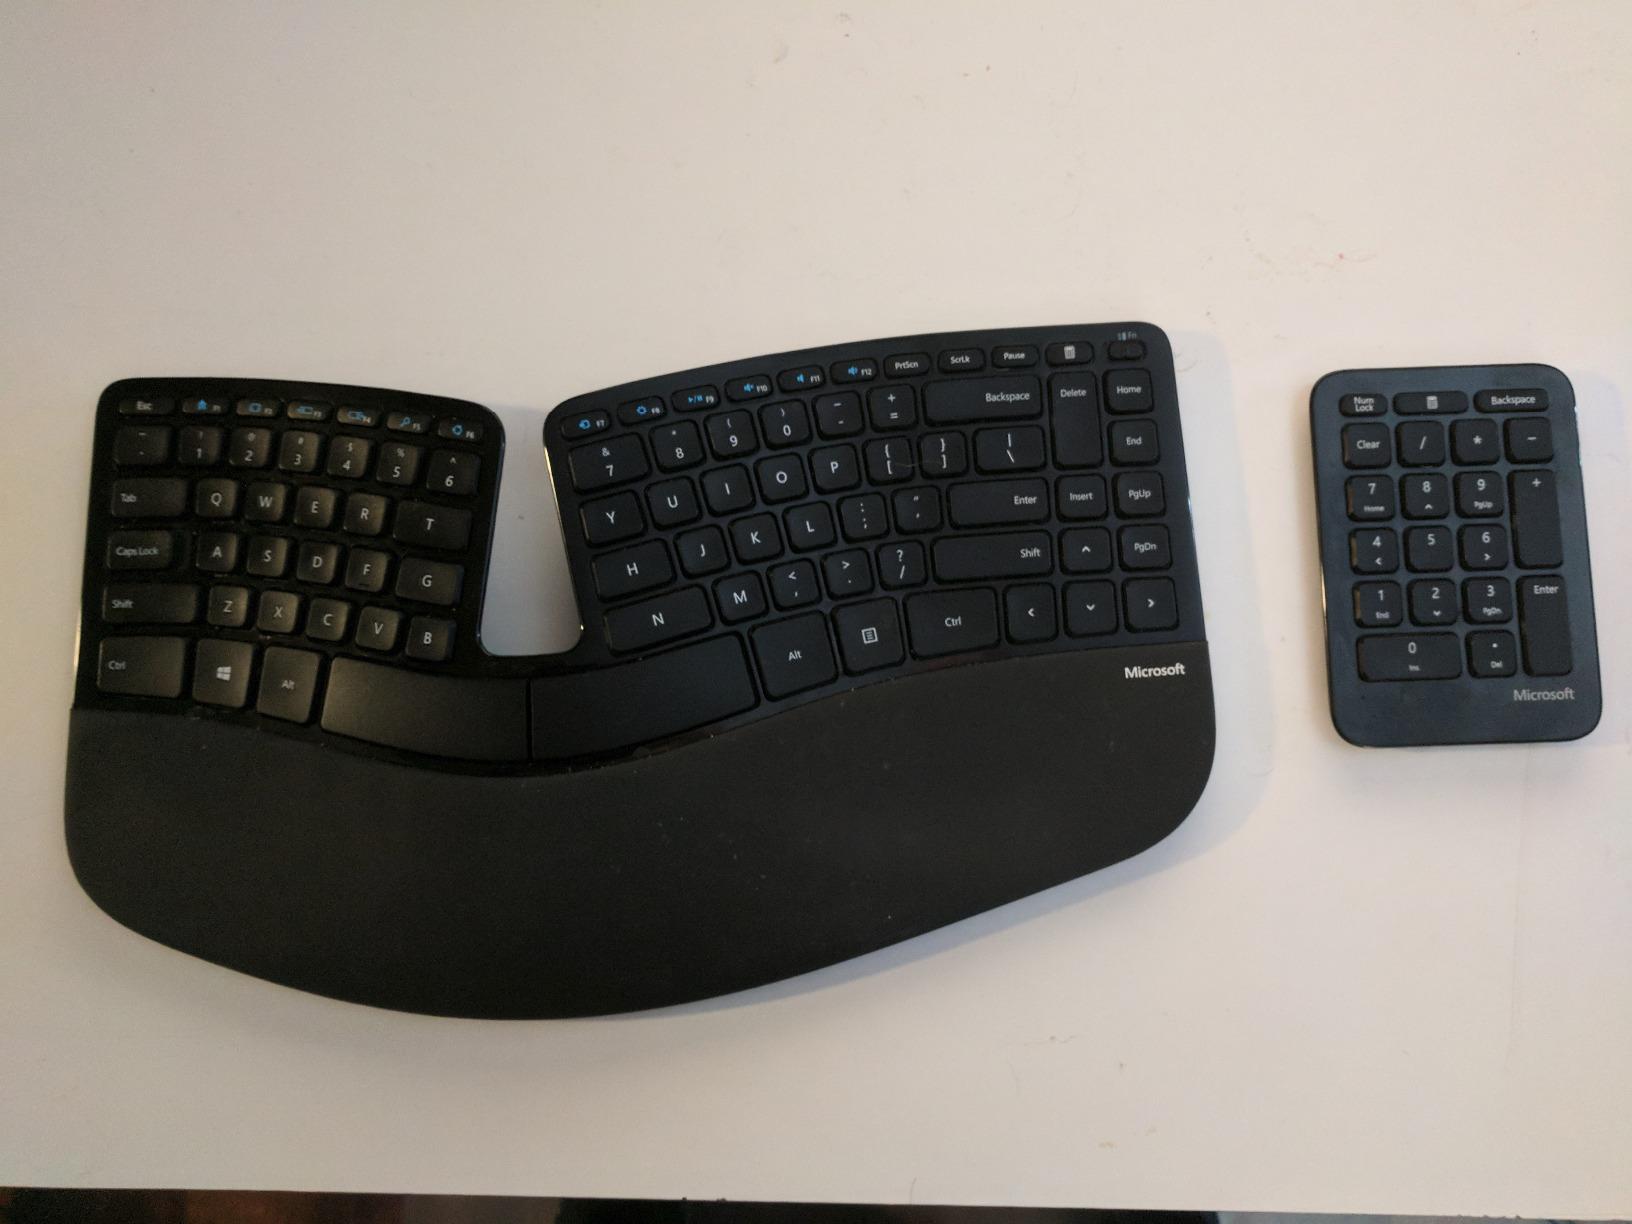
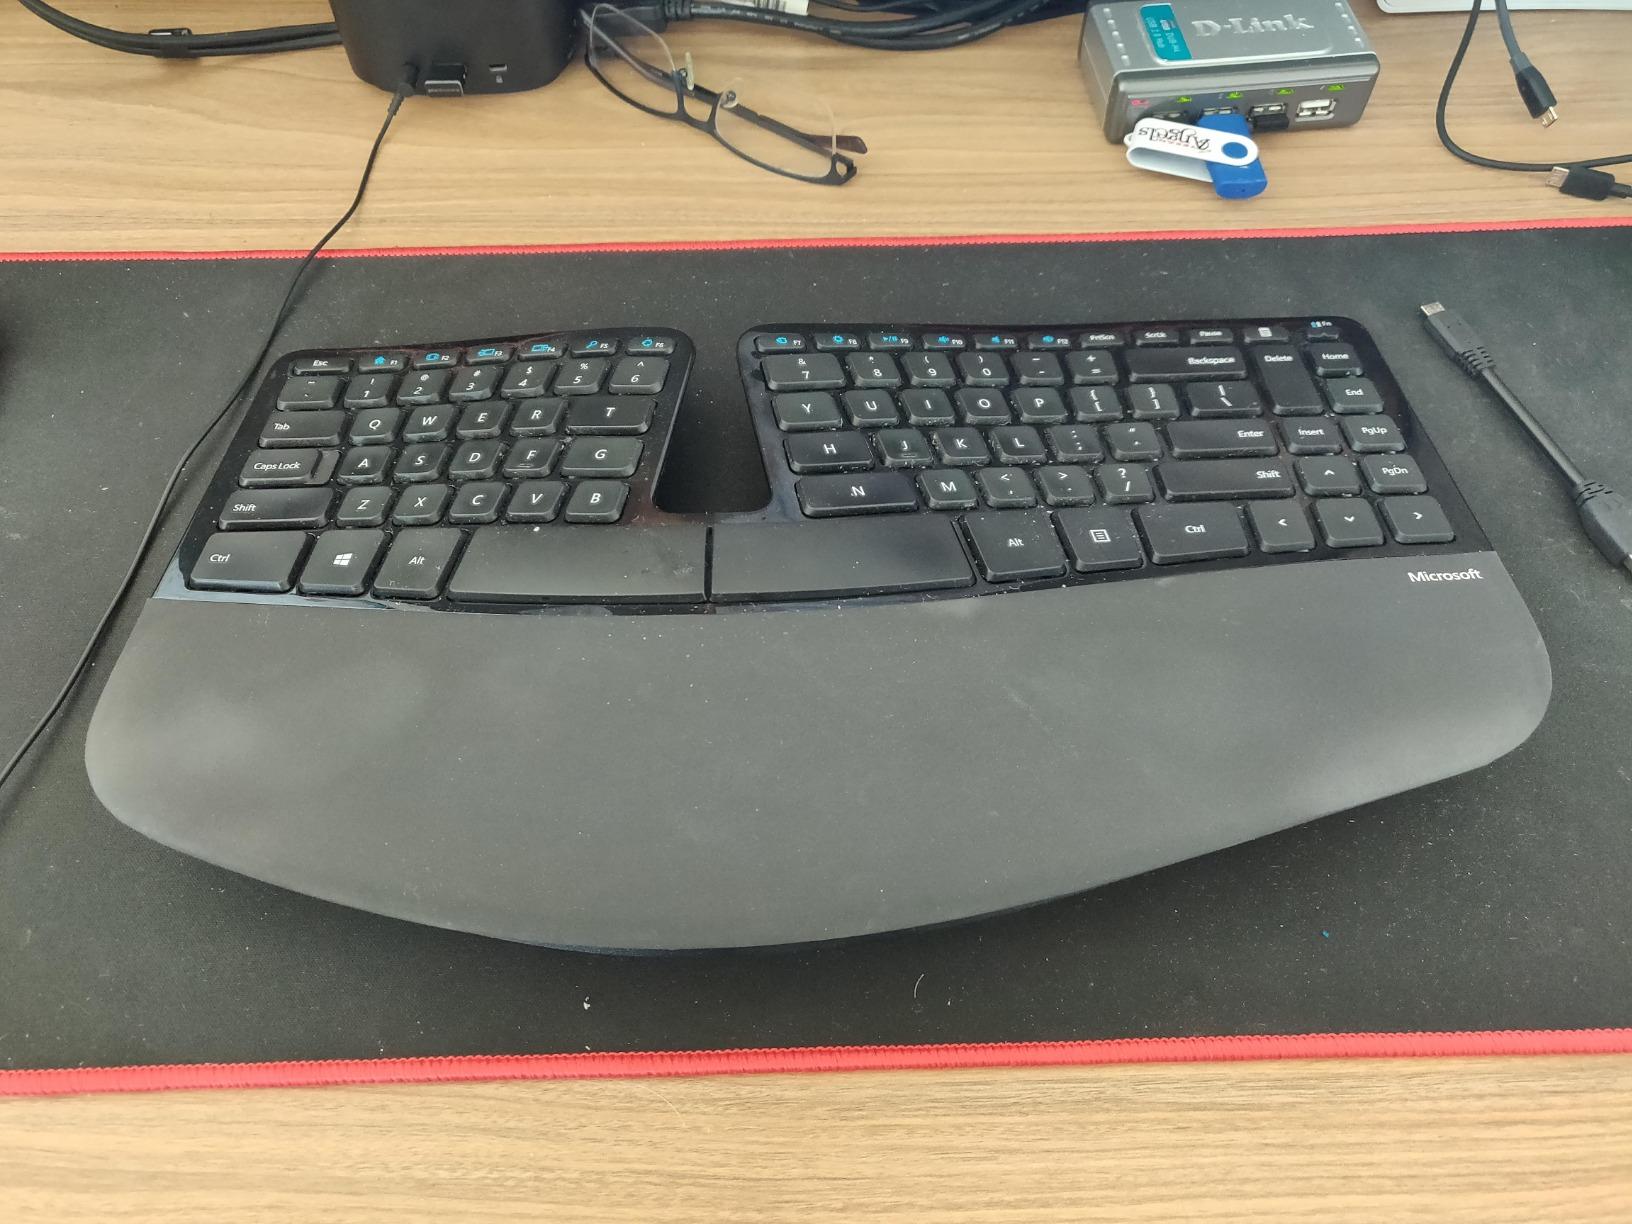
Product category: keyboard
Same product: yes